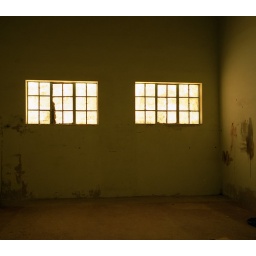
Alternative - Surrender, the white rag in the window signalling the end of this building maybe